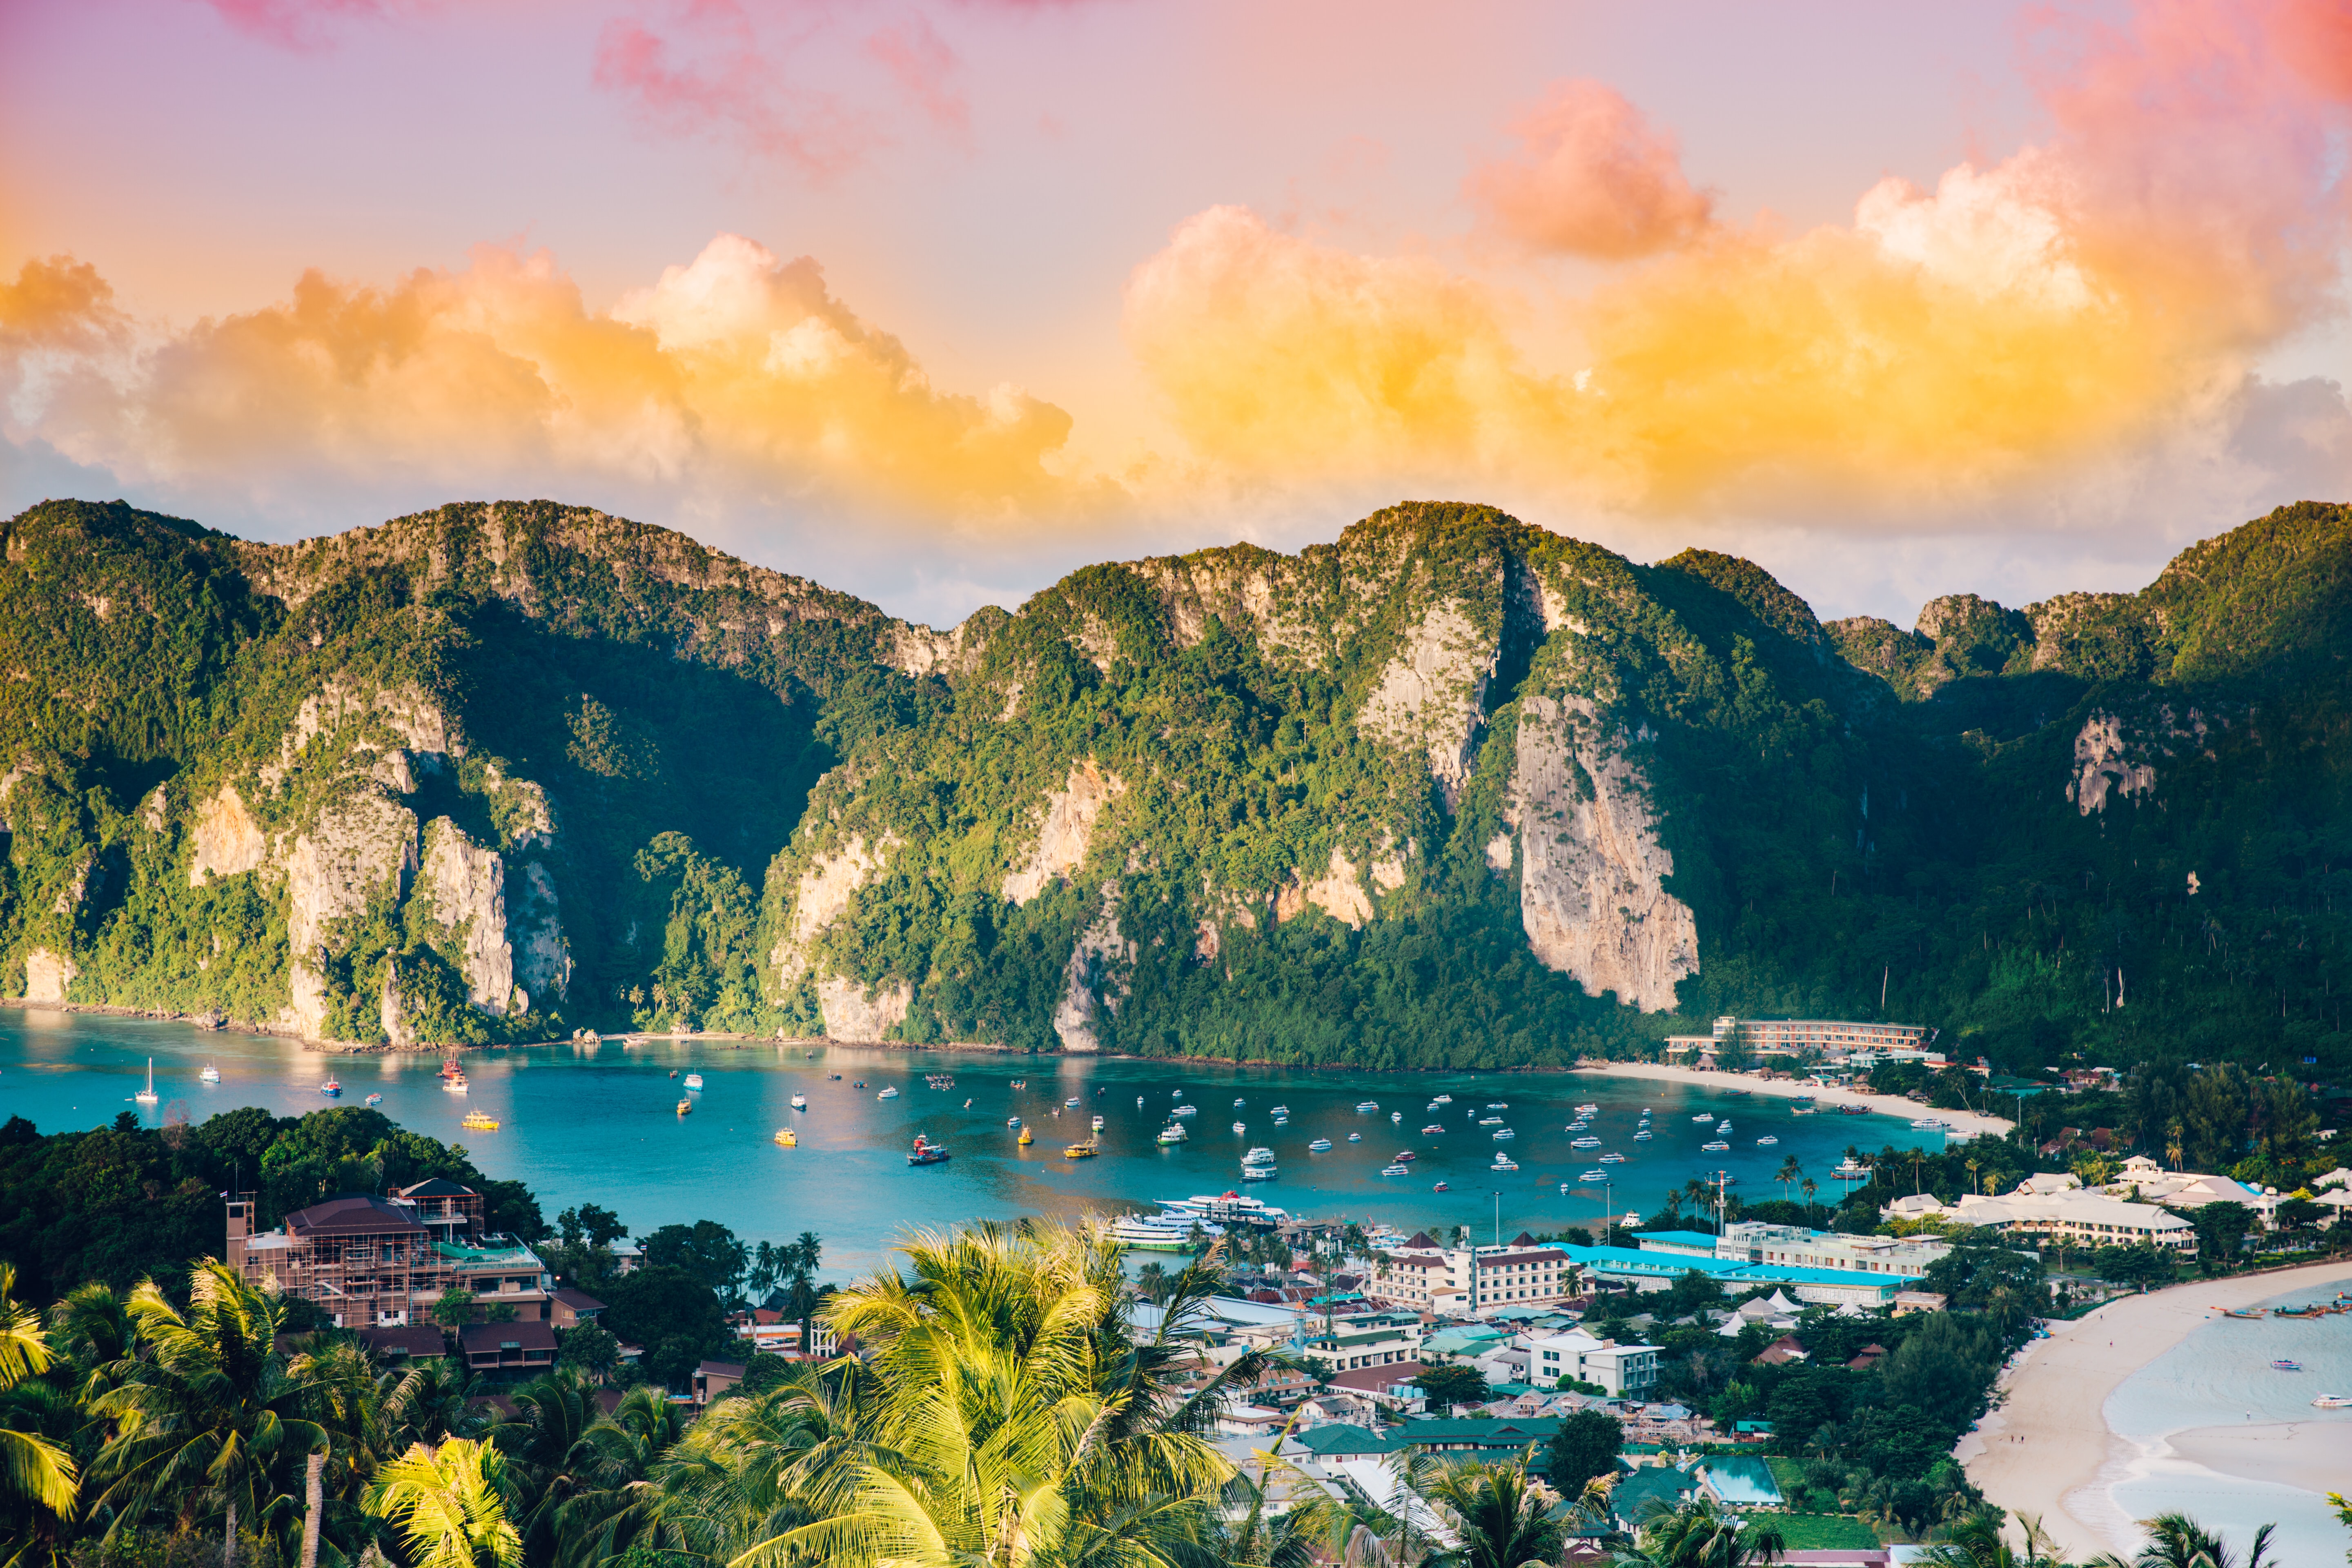
thailand, water, cloud, sky, mountain, water resources, natural landscape, highland, tree, lake, coastal and oceanic landforms, mountainous landforms, mountain range, landscape, travel, morning, hill, headland, horizon, city, shore, tarn, hill station, reservoir, palm tree, valley, cape, leisure, sound, coast, tropics, rock, wilderness, ocean, cove, lake district, peninsula, ridge, klippe, dusk, nature reserve, reflection, tourism, bay, evening, loch, sunrise, forest, inlet, cityscape, promontory, vacation, caribbean, sea, massif, cliff, tourist attraction, aerial photography, village, sunset, alps, river, lagoon, mountain village